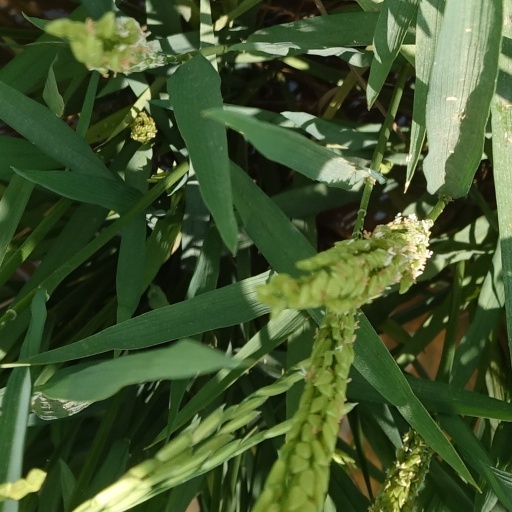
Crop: rice